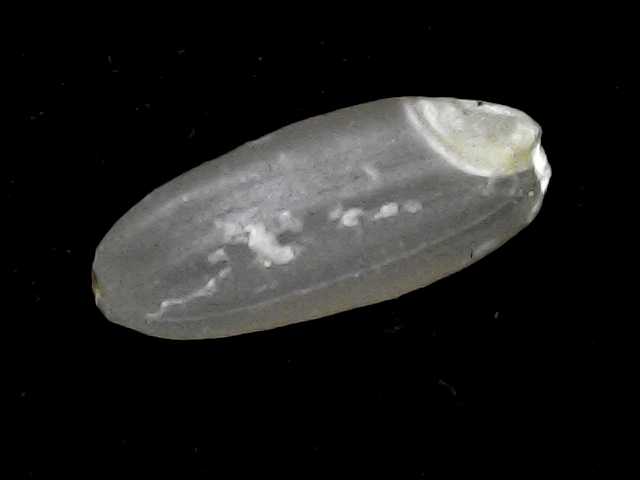
Rice variety: BR22